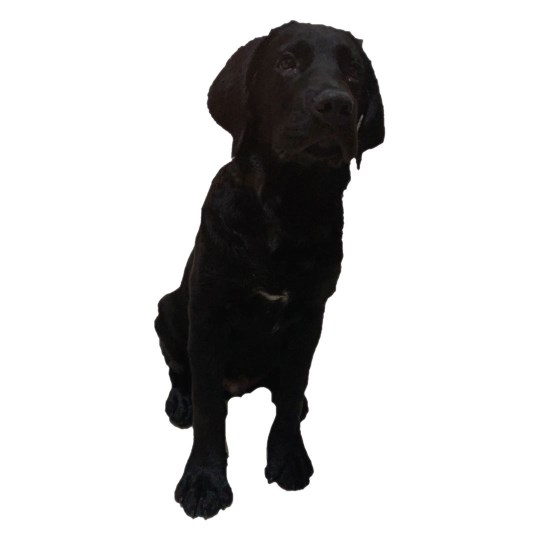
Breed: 3580-n000122-Labrador_retriever